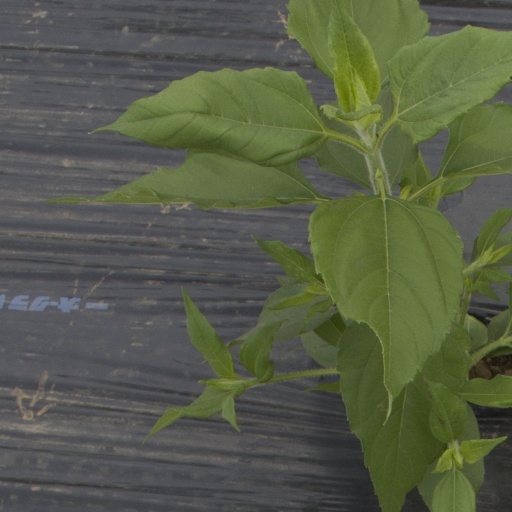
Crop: Jerusalem artichoke